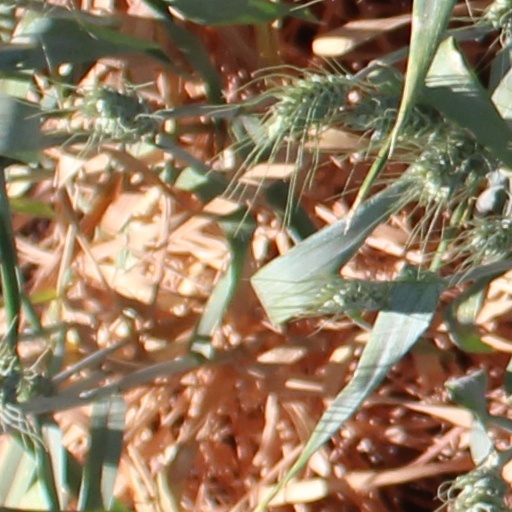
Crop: wheat